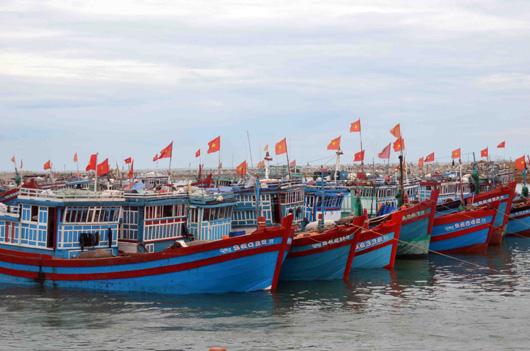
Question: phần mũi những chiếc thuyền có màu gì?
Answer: phần mũi những chiếc thuyền có màu đỏ